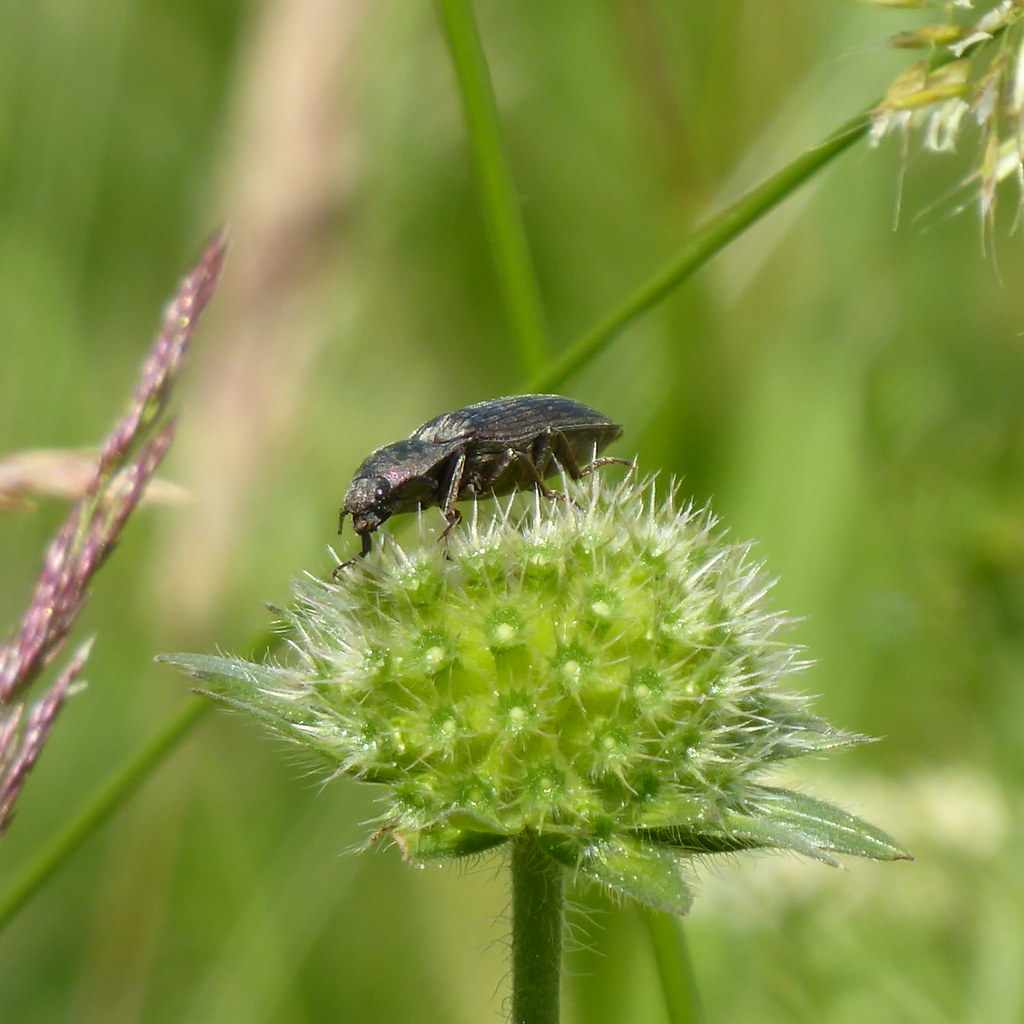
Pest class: clickbeetles_wireworms